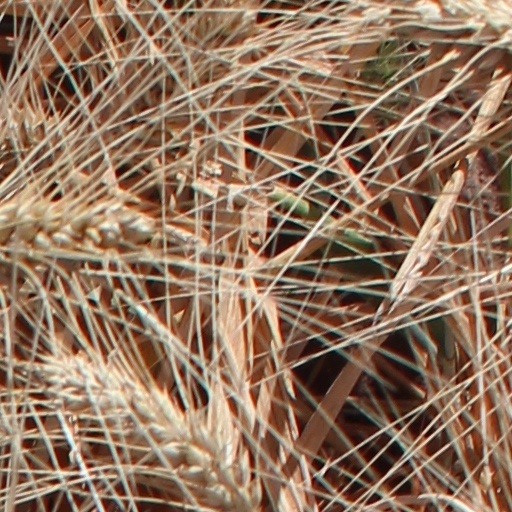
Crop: wheat